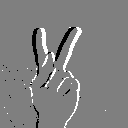
ASL letter: k